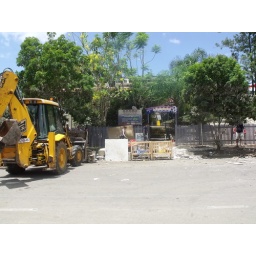
Two childcare centres on the same street were covered by water at the floods peak